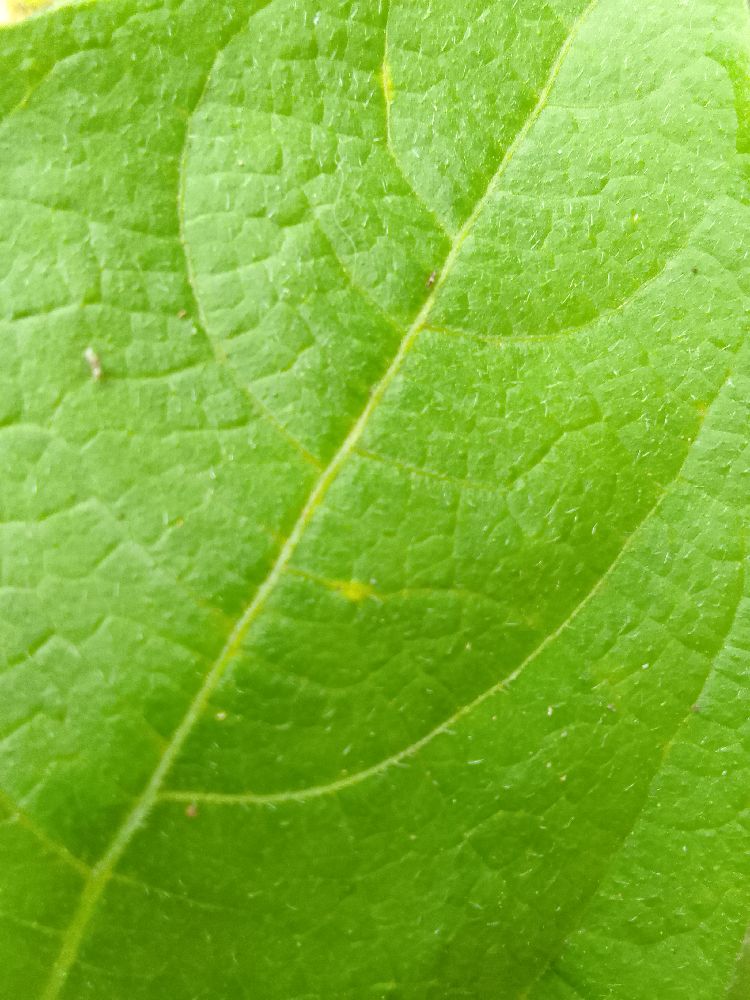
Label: healthy